Scorched earth

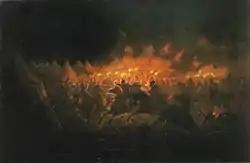
The forces of Vlad the Impaler were associated with torches, particularly outside Târgoviște.

A slighting is the deliberate destruction, whether partial or complete, of a fortification without opposition. Sometimes, such as during the Wars of Scottish Independence and the English Civil War, it was done to render the structure unusable as a fortress. In England, adulterine (unauthorised) castles would usually be slighted if captured by a king. During the Wars of Scottish Independence, Robert the Bruce adopted a strategy of slighting Scottish castles to prevent them from being occupied by the invading English.